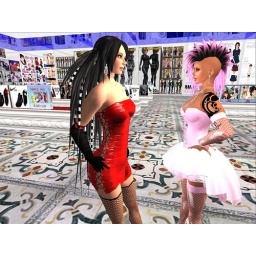
Sindy and Pia .. the sexy power shoppers!...Pia Dufaux in pink laytex outfit--Sindy Zdychava in red mini dress